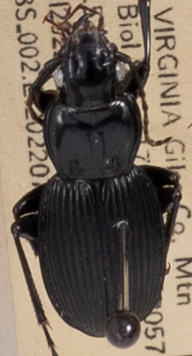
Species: Pterostichus lachrymosus
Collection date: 2022-07-12
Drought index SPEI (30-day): -0.348
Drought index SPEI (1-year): -0.9
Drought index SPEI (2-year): -0.39